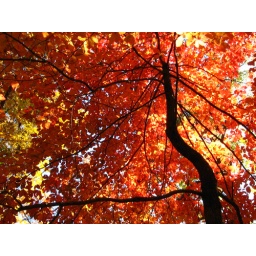
Gorgeous color seen in the red leaves of a tree seen in the Fall in Western NC.